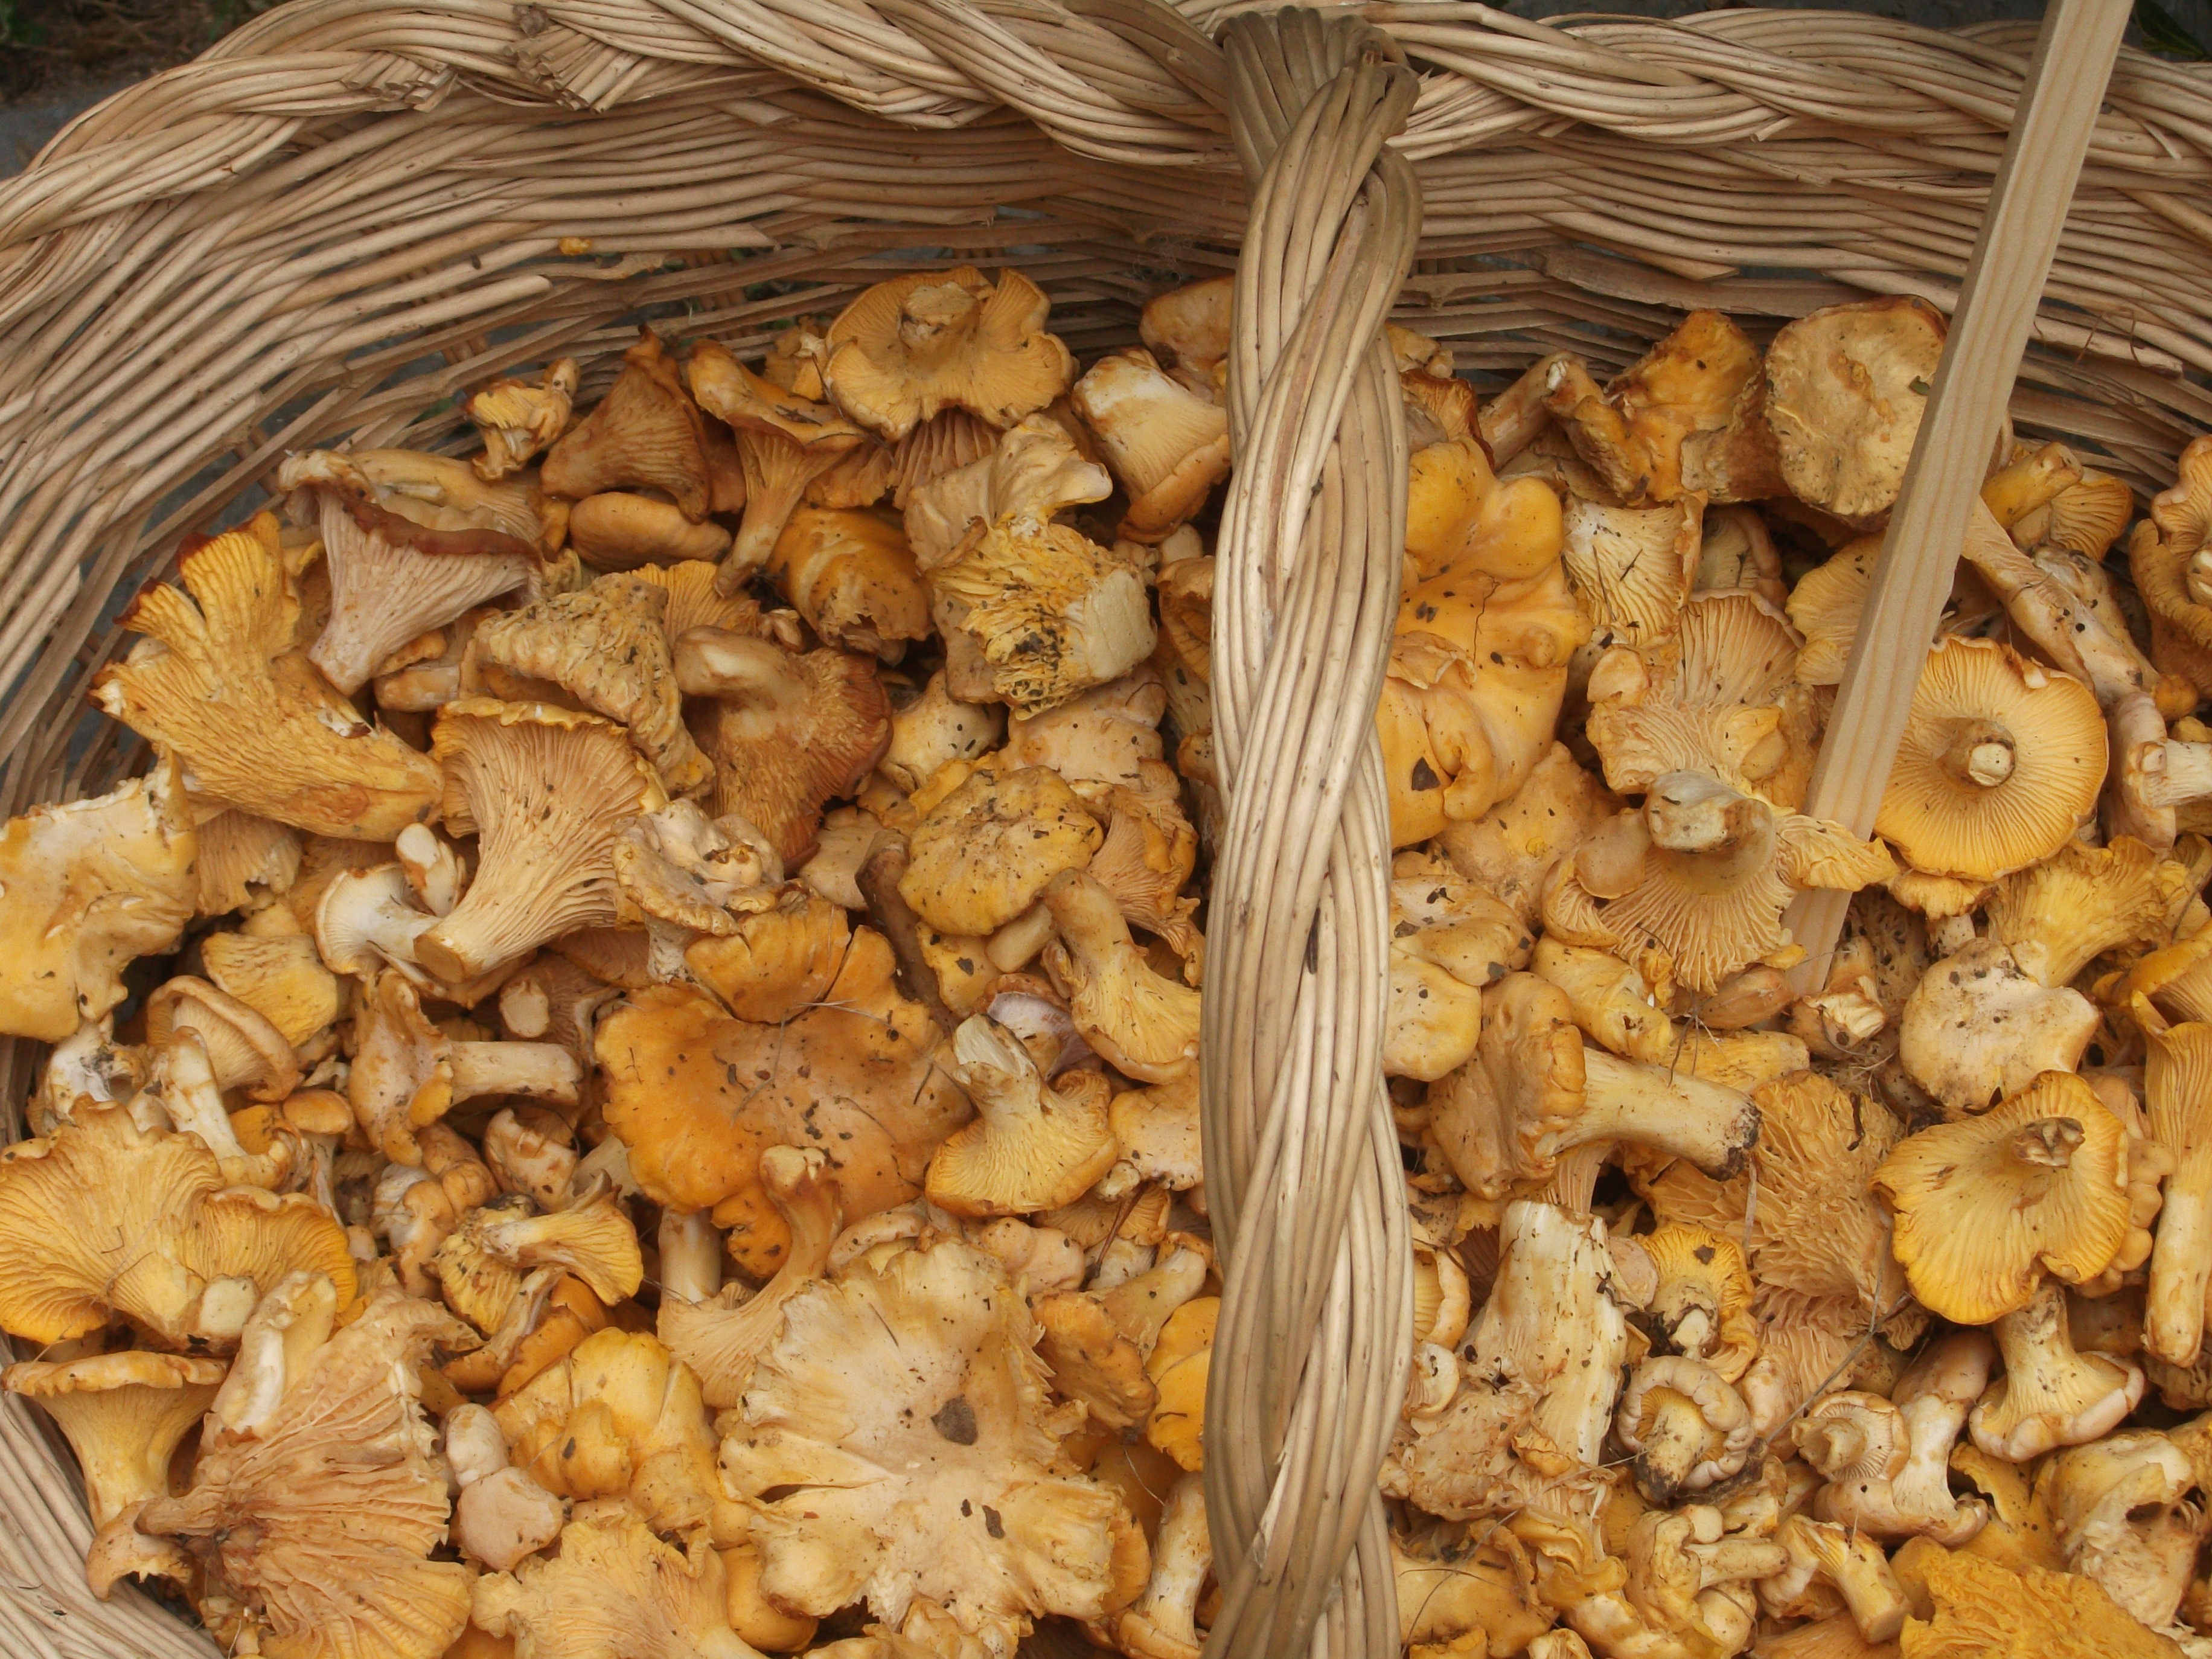
nature, forest, dish, meal, food, produce, vegetable, fresh, mushroom, breakfast, cuisine, mushrooms, vegetarian food, edible mushroom, shiitake, grass family, snack food